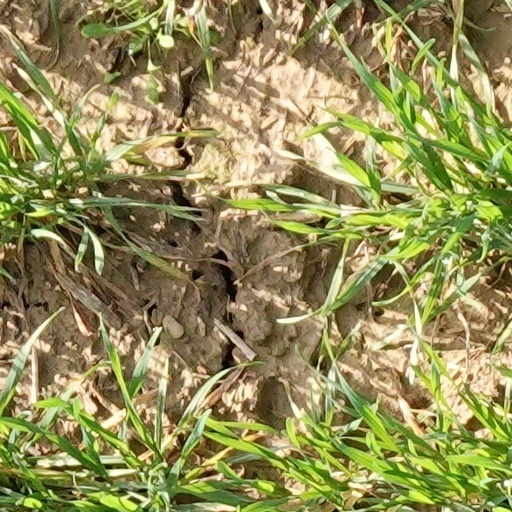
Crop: wheat